Alberta

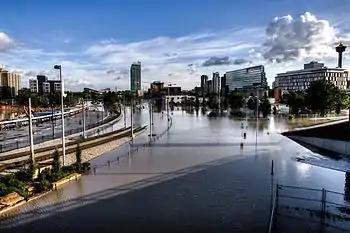
Downtown Calgary was one of several areas afflicted during the 2013 Alberta floods.

First Nations and representatives of the Crown negotiated the Numbered Treaties, in which the Crown gained title to the land that would later become Alberta, and the Crown committed to the ongoing support of the First Nations and guaranteed their hunting and fishing rights. The most significant treaties for Alberta are Treaty 6 (1876), Treaty 7 (1877) and Treaty 8 (1899).